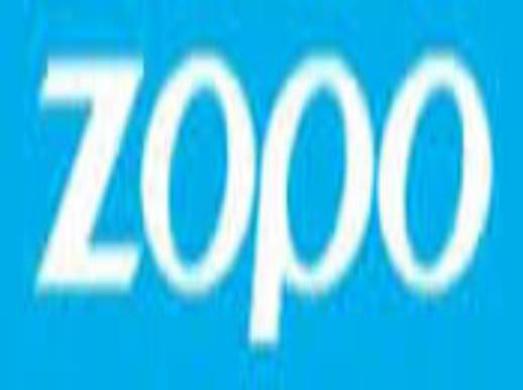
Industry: Electronic